Vietnam

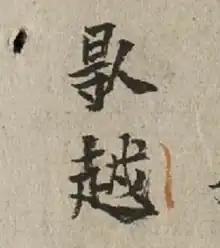
Người Việt 𠊛越 written in chữ Nôm

The form is first recorded in the 16th-century oracular poem "Sấm Trạng Trình". The name has also been found on 12 steles carved in the 16th and 17th centuries, including one at Bao Lam Pagoda in Hải Phòng that dates to 1558. In 1802, Nguyễn Phúc Ánh (who later became Emperor Gia Long) established the Nguyễn dynasty. In the second year of his rule, Gia Long asked the Jiaqing Emperor of the Qing dynasty to confer on him the title 'King of Nam Việt / Nanyue' ( in Chinese character) after seizing power in Annam. Emperor Jiaqing refused because the name was related to Zhao Tuo's Nanyue, which included the regions of Guangxi and Guangdong in southern China, so he decided to call the area "Việt Nam" instead, meaning per Classical Chinese word order "land to the south of the Viet land" (Vietnamese: ) but the Vietnamese just understood "Việt Nam" as either, also per Classical Chinese word-order, "Viet people's Southern country" (Vietnamese: ) or even "Viet of the South", per Vietnamese word order. Between 1804 and 1813, the name Vietnam was used officially by Emperor Gia Long. It was revived in the early 20th century in Phan Bội Châu's "History of the Loss of Vietnam", and later by the Vietnamese Nationalist Party (VNQDĐ). The country was usually called Annam until 1945, when the imperial government in Huế adopted .